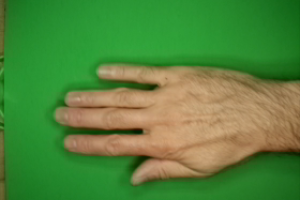
Label: paper